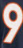
Number: 9